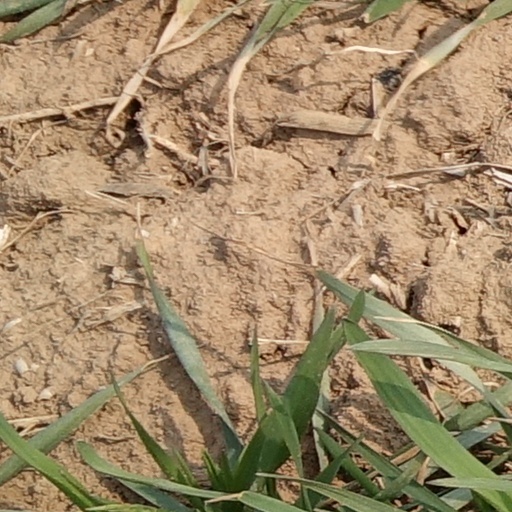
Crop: wheat